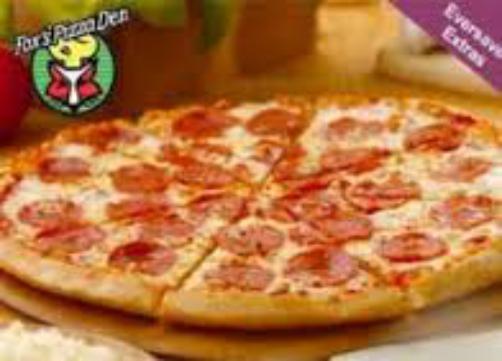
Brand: Fox's Pizza Den
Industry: Food